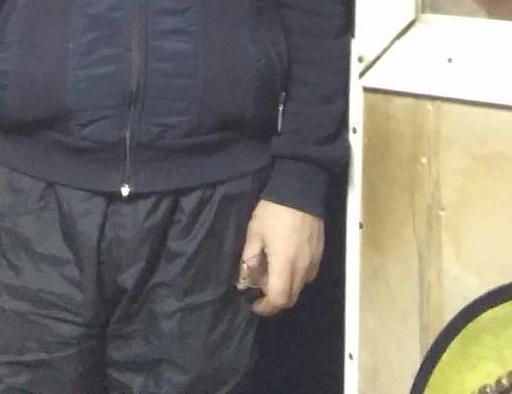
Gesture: no_gesture